Eight-ball jacket

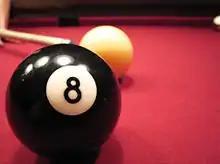

San Francisco-based designer Michael Hoban began creating leather fashion in the 1980s under the label North Beach Leathers. In the early 1990s, he became known for a line of high-end leather jackets with bold, colorful designs in a style sometimes referred to as "biker chic". The jackets, which originally retailed for approximately $800, were popular with celebrities and were often worn by guests on "The Arsenio Hall Show", a late-night talk show. The most famous of these jackets was a style characterized by bright color-blocking and large black and white decals on the back and sleeves, made to look like the eight ball used in some cue sports. This design, first created in 1990, became popularly known as the eight-ball or 8-ball jacket.